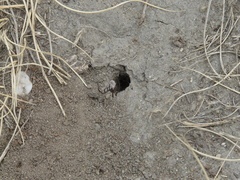
Species: Lactrodectus_hesperus